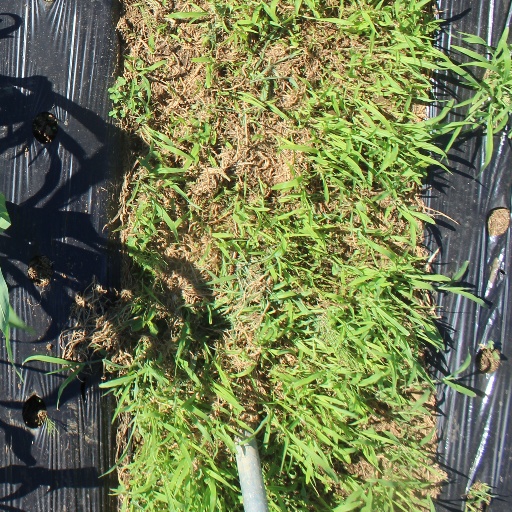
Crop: sorghum